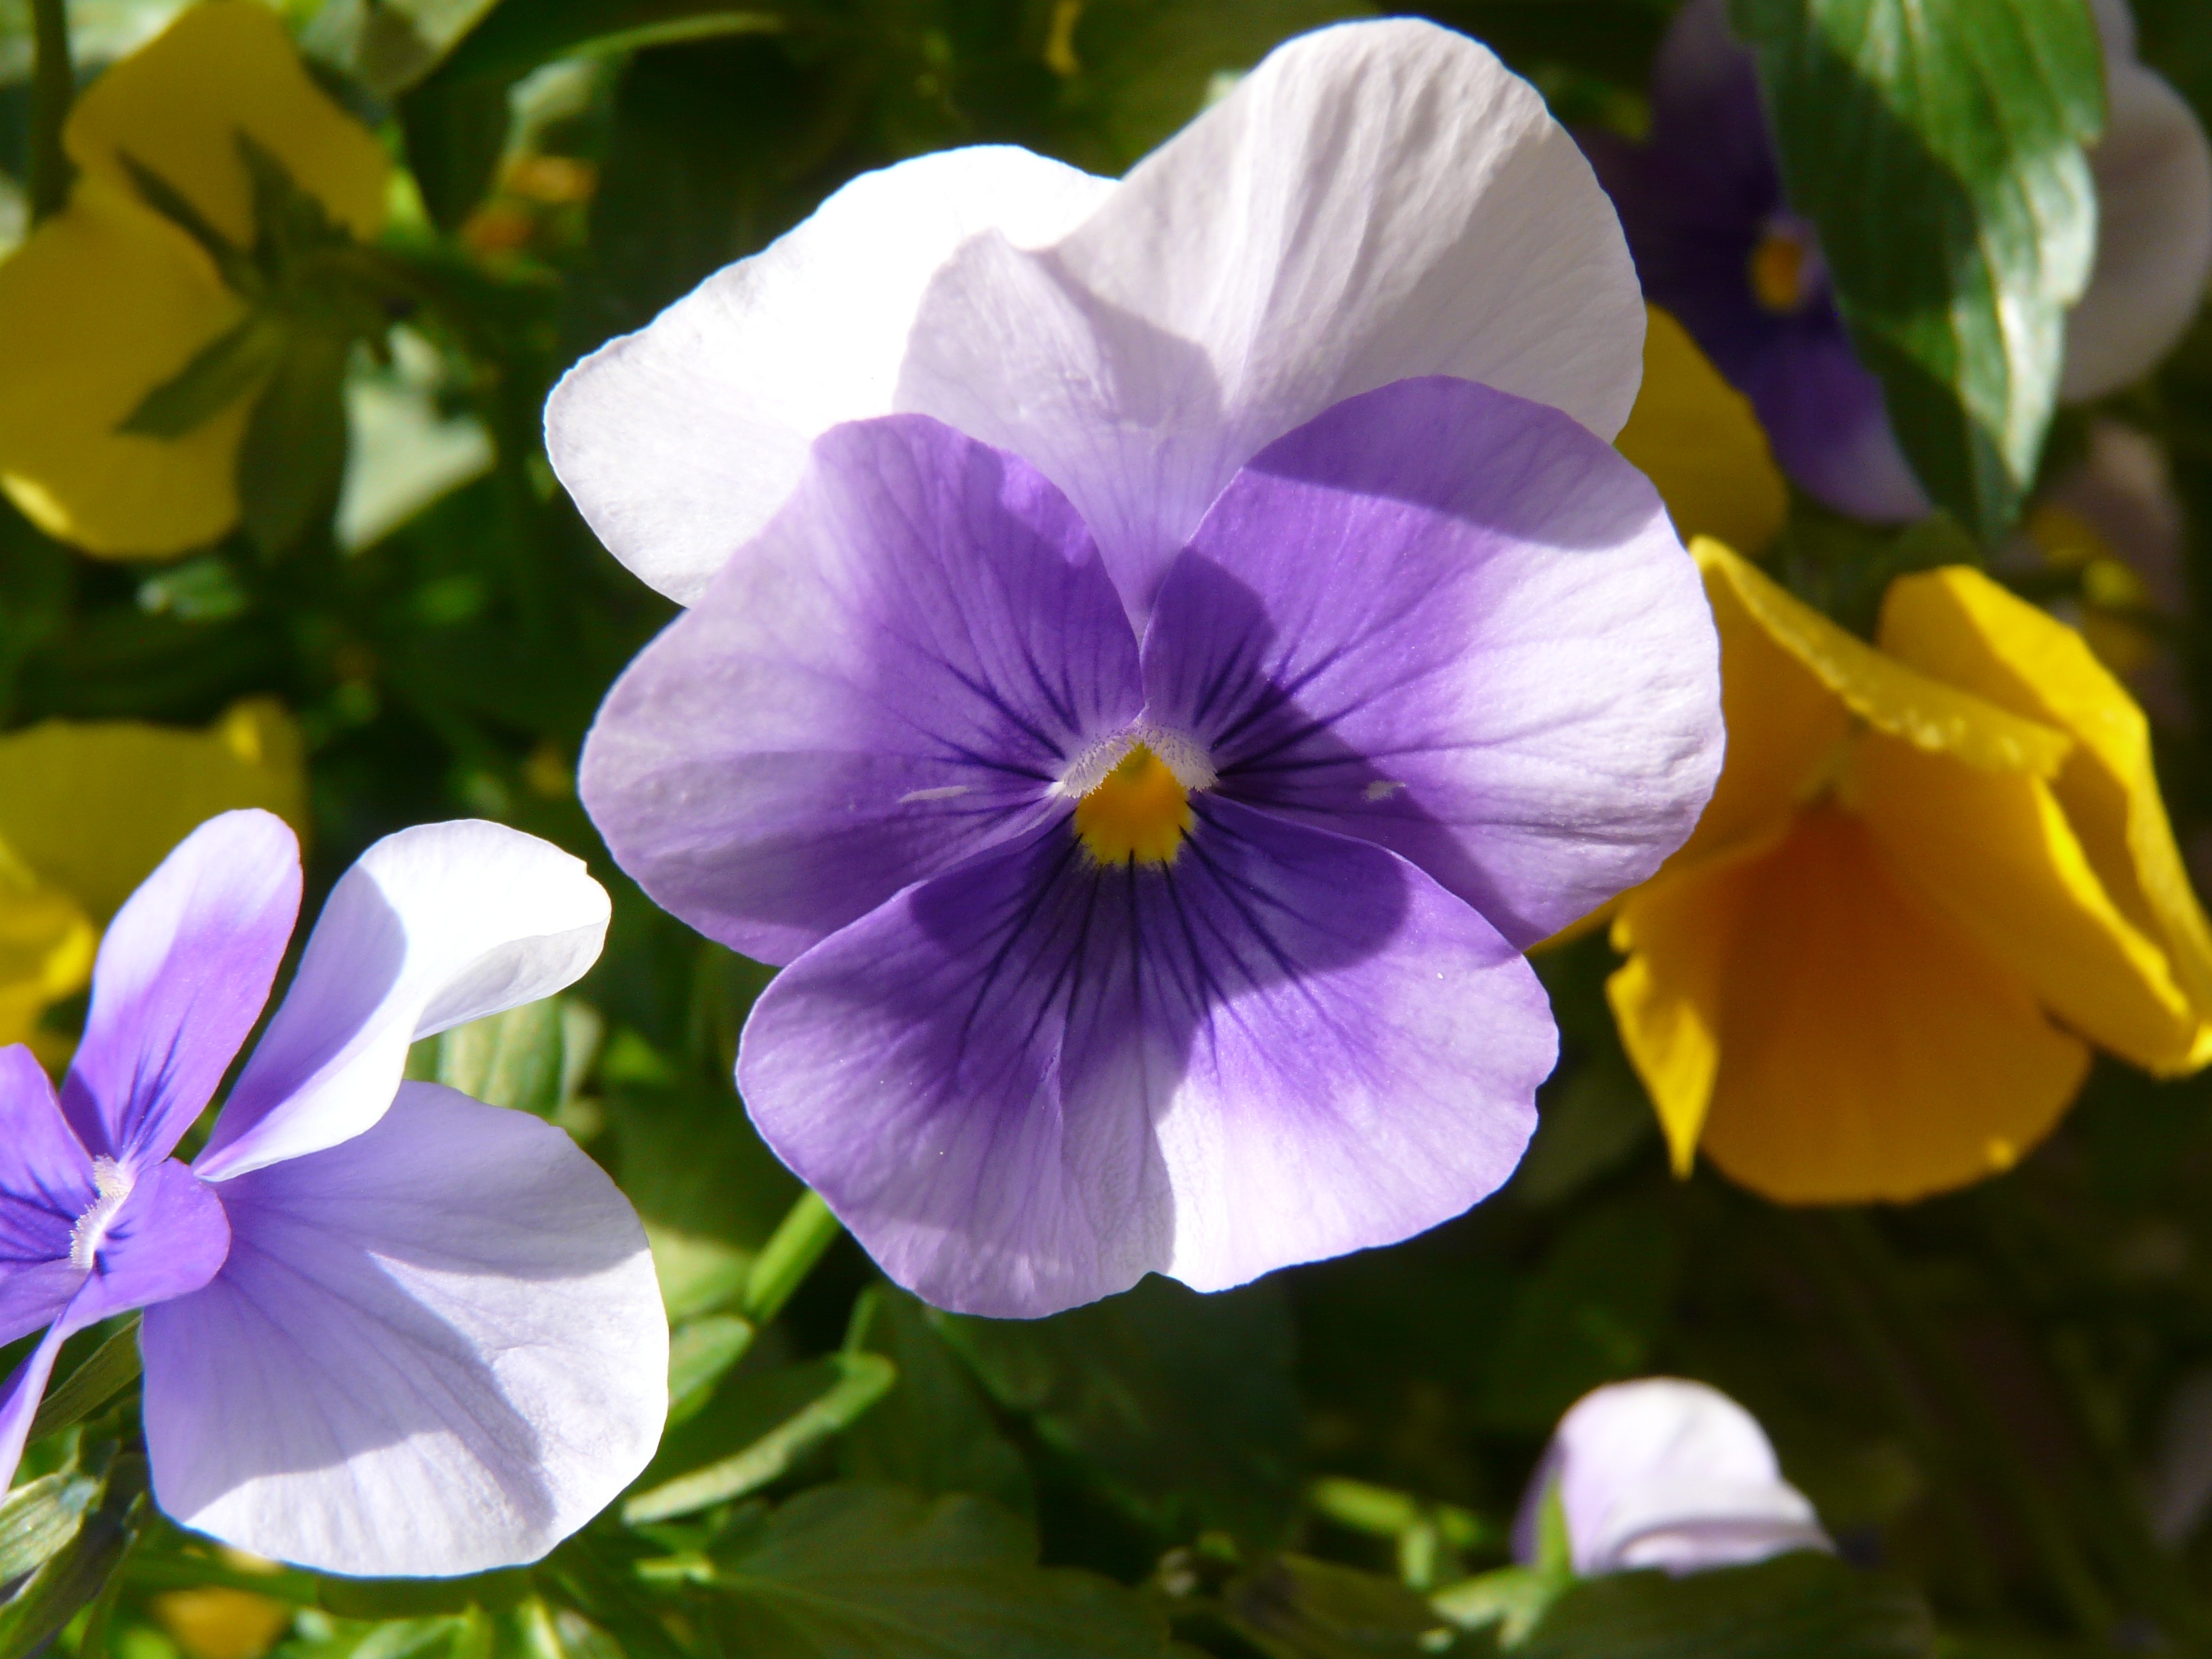
nature, blossom, plant, flower, petal, bloom, botany, flora, wildflower, violet, cyclamen, viola, macro photography, pansy, flowering plant, annual plant, land plant, violet family